Life Before His Eyes

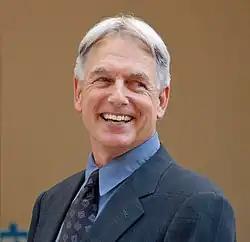
Mark Harmon portrays Leroy Jethro Gibbs in the 200th episode of "NCIS".

"Life Before His Eyes" is written by Gary Glasberg and directed by Tony Wharmby. Glasberg got the idea of how to make the episode back in July 2011, and wanted it to be an episode for the fans. "In all of its quirkiness, "Life Before His Eyes" was meant to be one thing - a gift to the fans. Believe me, we know it was a departure from the usual formula. An intentionally unique idea because we all felt episode #200 couldn't be 'just another NCIS'". One big part of the episode was all of the "what if"-stories, which showed some alternative development if Gibbs' didn't do what he did. "Our 200th episode was a fun opportunity to get a glimpse of what could have happened or could be in the future". "Gibbs is given an opportunity in a millisecond to see what the world would have been like if key moments in NCIS history and lore had unfolded differently. We've taken some of those moments and we let people see them unfold differently."